Kotayk Province

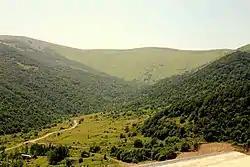
Artavaz

The majority of Kotayk Province are ethnic Armenians who belong to the Armenian Apostolic Church. The regulating body of the church is the Diocese of Kotayk, headed by Archbishop Arakel Karamyan. The Kecharis Monastery in Tsaghkadzor is the seat of the diocese.